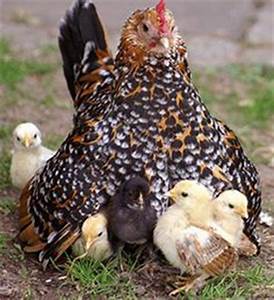
Label: chicken